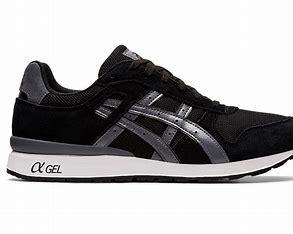
Brand: Asics
Model: Gt Ii